Kyle House, Sydney

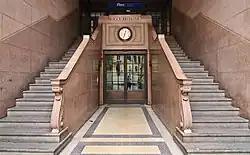
The foyer of Kyle House, pictured in 2010

Kyle House is a heritage-listed commercial office at 27-31 Macquarie Place, in the Sydney central business district, in the City of Sydney local government area of New South Wales, Australia. It was designed by C. Bruce Dellit and built during 1931 by Stuart Bros. The property is privately owned. It was added to the New South Wales State Heritage Register on 2 April 1999.